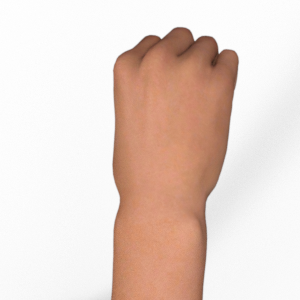
Label: rock